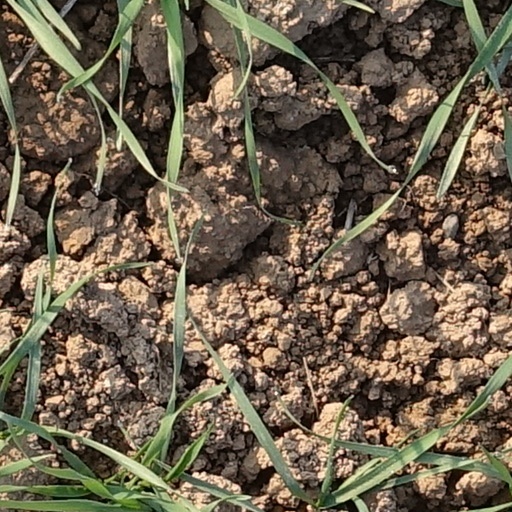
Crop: wheat